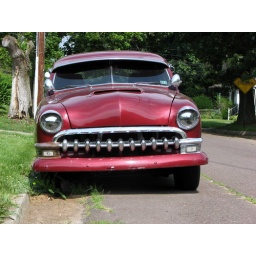
A very nice looking red classic car in Phoenixville, PA